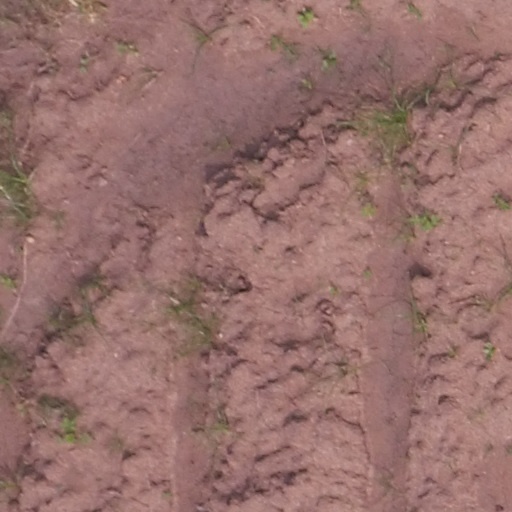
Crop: maize; corn